Lake Daylesford

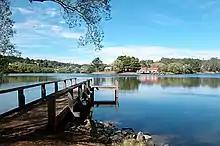

Areas submerged by the lake included market gardens, several mineral springs, and the site of the former Chinese settlement, including a Joss house. Walter Burley Griffin recommended native vegetation along the western side and the Progress Association and local schools helped plant European (Swedish) and native trees in other parts of the reserve.